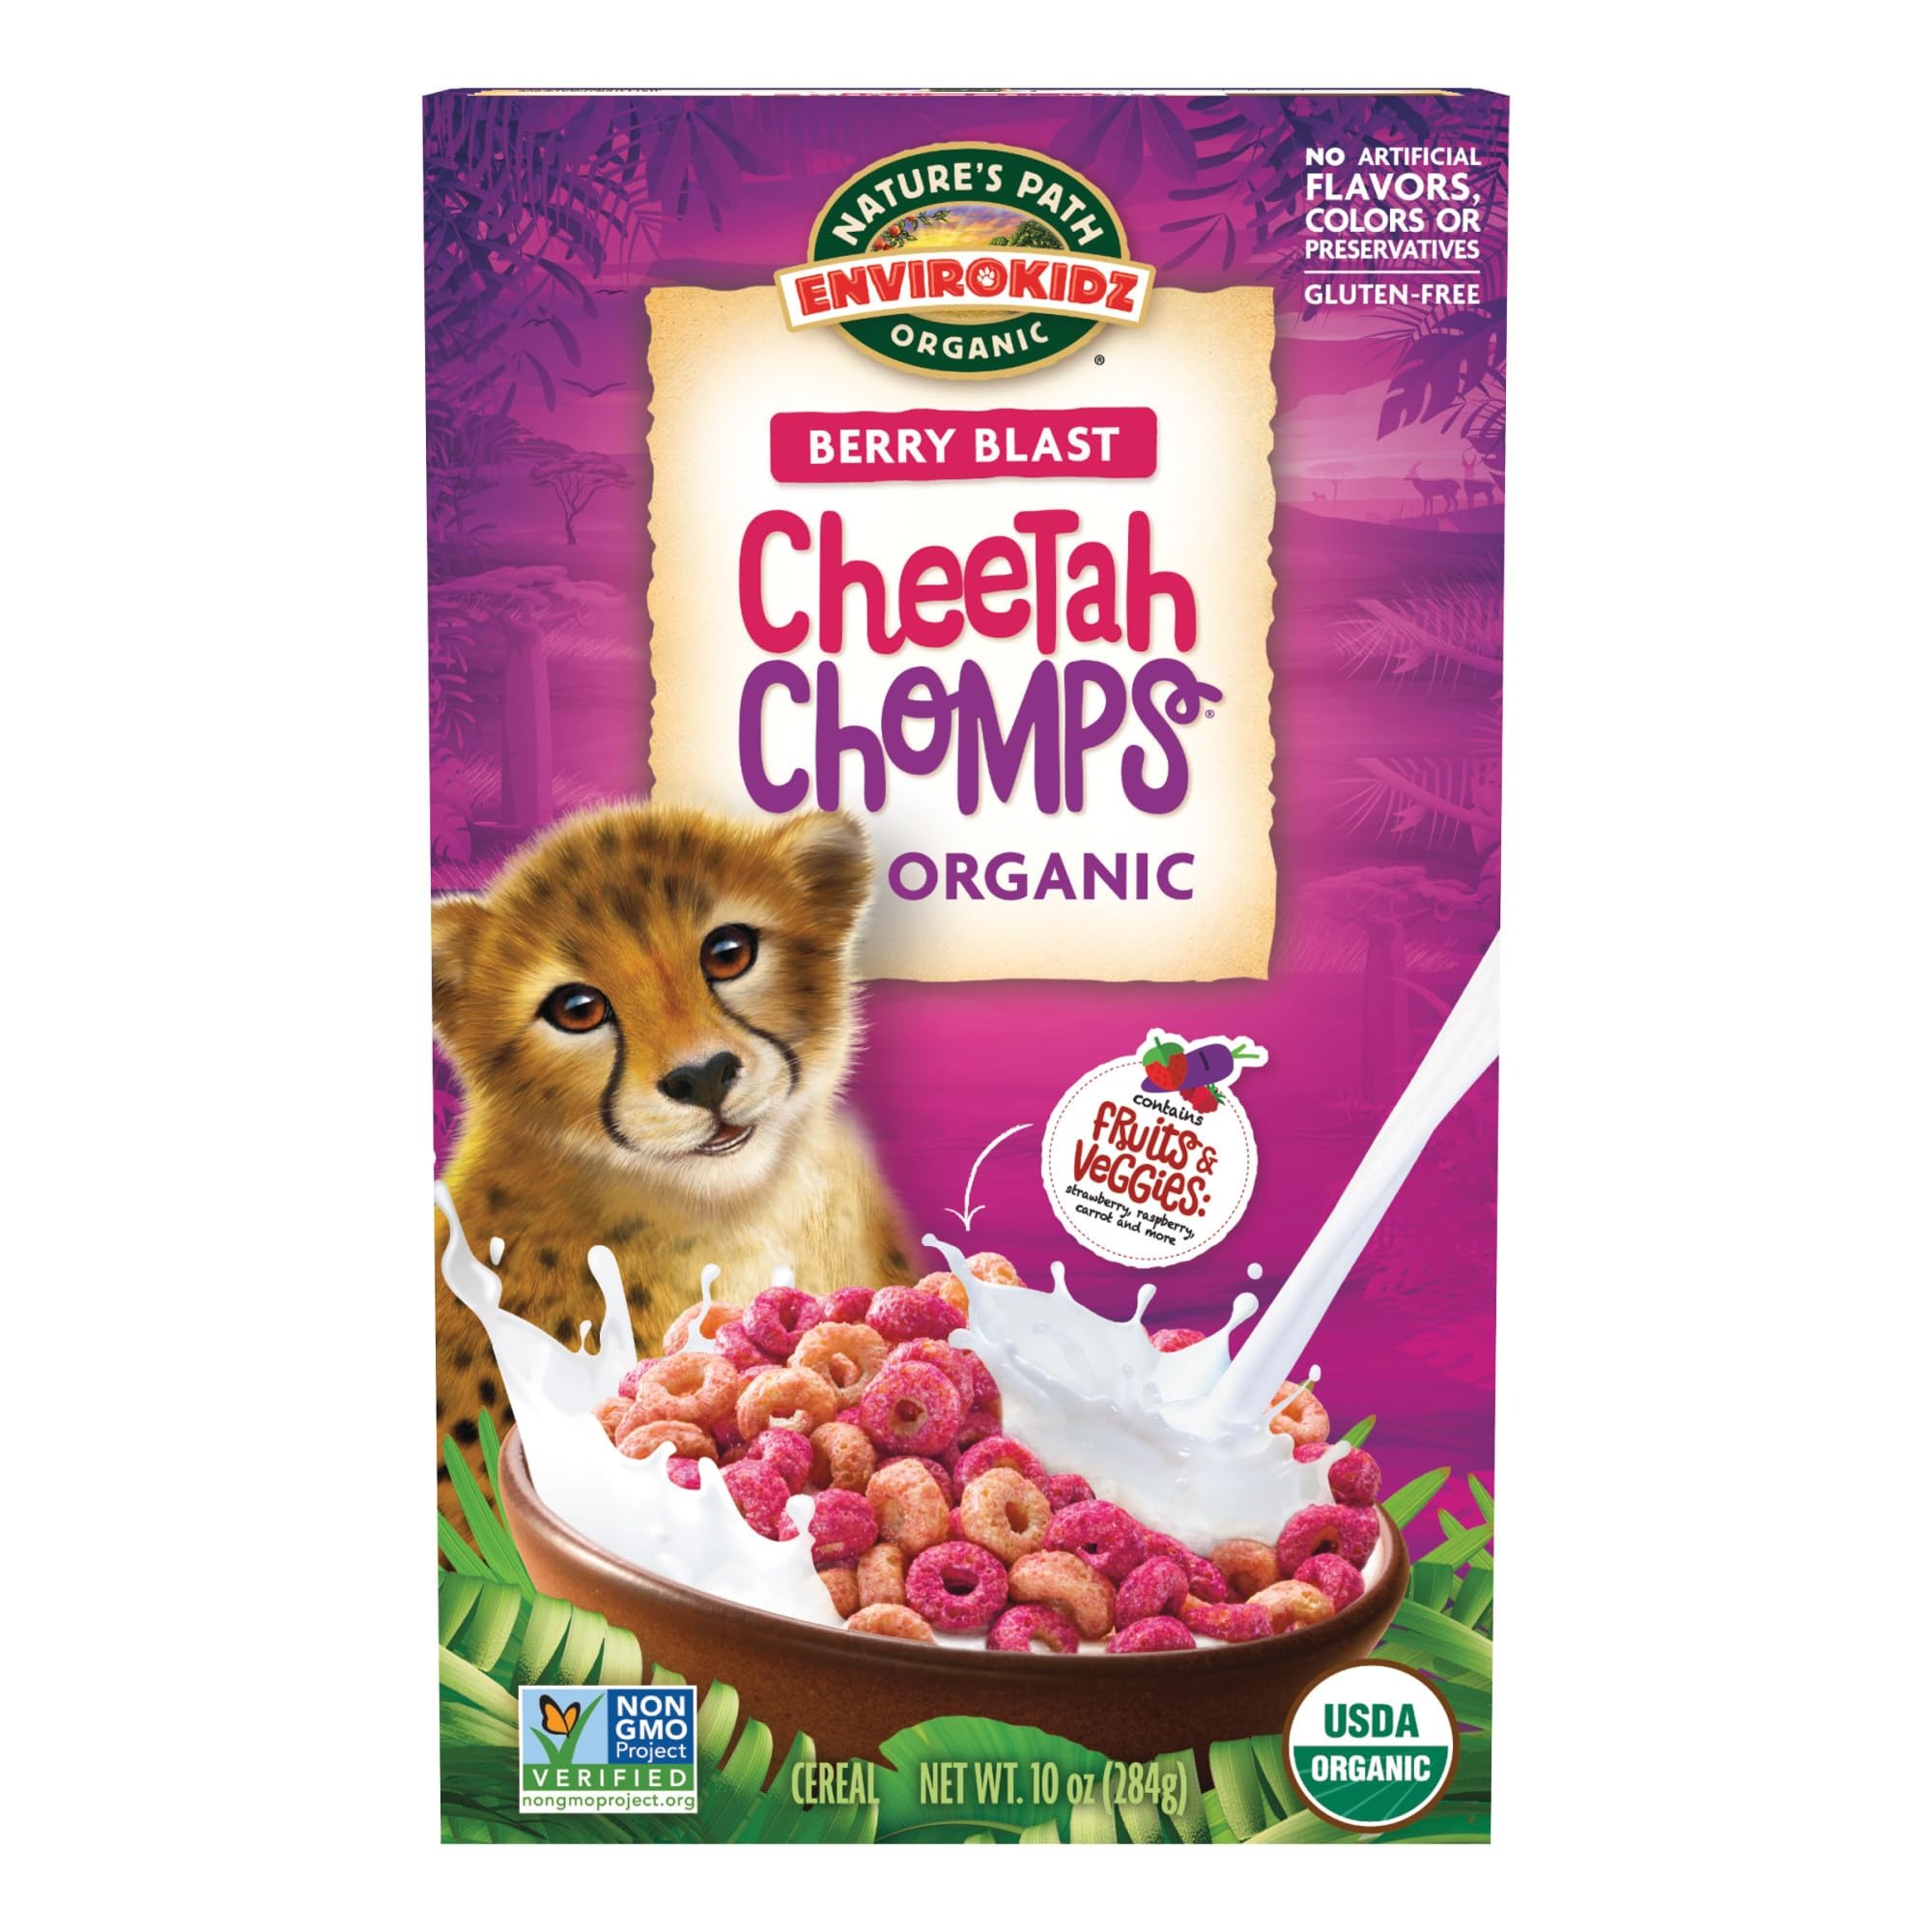
Item Name: EnviroKidz Organic Cheetah Chomps Cereal, 10 oz (Pack of 12), Berry Blast, Gluten Free, Non-GMO, by Nature's Path
Bullet Point 1: Contains: 12 Boxes of EnviroKidz Cheetah Chomps Cereal, 10 ounces each
Bullet Point 2: What makes EnviroKidz the best kids cereal? We keep it simple and healthy. Made with non-GMO ingredients, certified organic, and with no artificial flavors, colors or preservatives, we’re also gluten free. As part of the Nature’s Path family, our uncompromised drive for nutrition and taste means a deliciously healthy breakfast for kids
Bullet Point 3: We’re taking action to educate kids about endangered animals and habitat conservation, providing them with tools to make a difference in their own backyard
Bullet Point 4: Cheetah Chomps celebrates the magnificent cheetah, threatened due to poaching and habitat destruction, and in our kids’ lifetime, could be gone. Since we launched in 2001, we’ve donated a portion of sales from every EnviroKidz product, and because of people like you, we’ve put over $3 million dollars to help these endangered species that we so love.
Bullet Point 5: Our planet, our food, and our bodies are all connected, which is why we say no to the highly toxic chemicals that harm our children, our animals and our planet. When our greatest collective power is choice, we thank you for choosing EnviroKidz.
Value: 120.0
Unit: Fl Oz

Price: 29.04